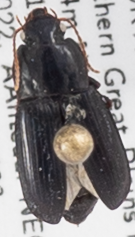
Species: Harpalus opacipennis
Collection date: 2022-08-23
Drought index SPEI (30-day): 0.03
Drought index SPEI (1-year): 0.8
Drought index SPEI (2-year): -0.62